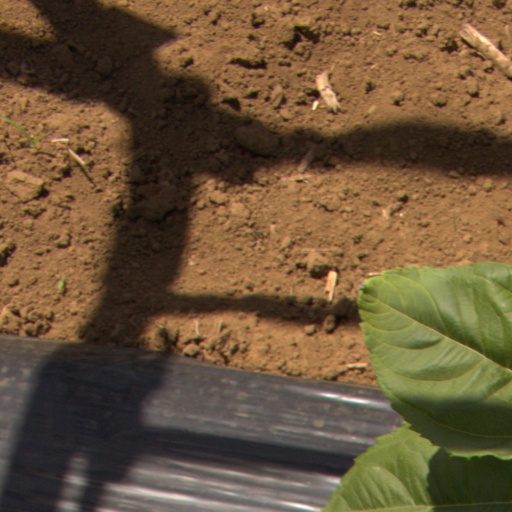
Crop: Jerusalem artichoke